La Silla Observatory

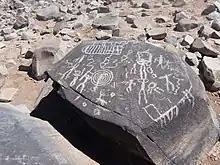
The delicate central spiral symbolizes a serpent while the rest of the space is taken up by strange little figures, together with some simple geometric motifs and quadrupeds.

Hundreds of rock engravings, also called petroglyphs, can be found all around La Silla. These are attributed to the 300 to 700 CE El Molle culture. The El Molle culture have their origin as hunter-gatherers that developed a new way of life based on horticulture and village life. They are known for their pottery and body ornaments, such as necklaces and the tembetás.